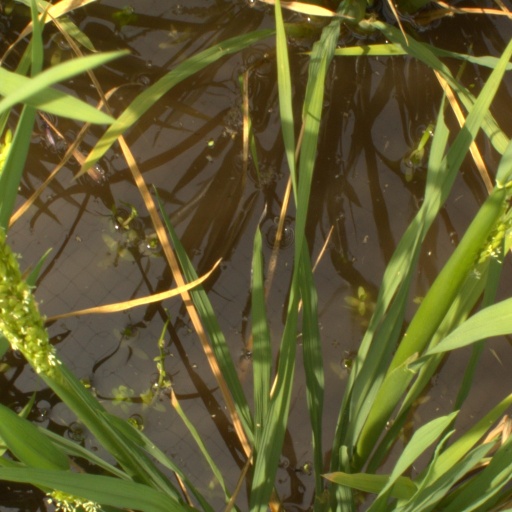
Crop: rice